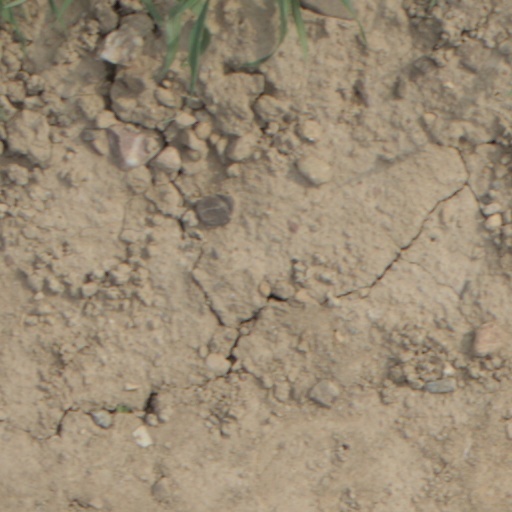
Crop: wheat